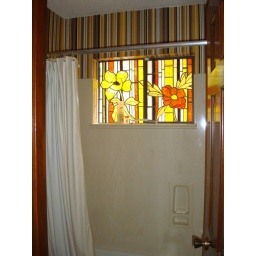
Notice how the stained glass window coordinates with the wallpaper in both the shower space and the vanity space